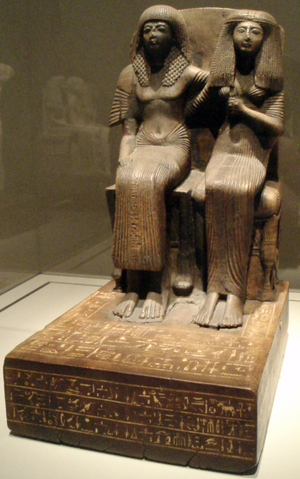
Il existe de nombreuses représentations de couple dans l'Égypte antique, essentiellement sous forme de groupe statuaire.